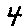
Label: 4